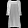
Label: Dress